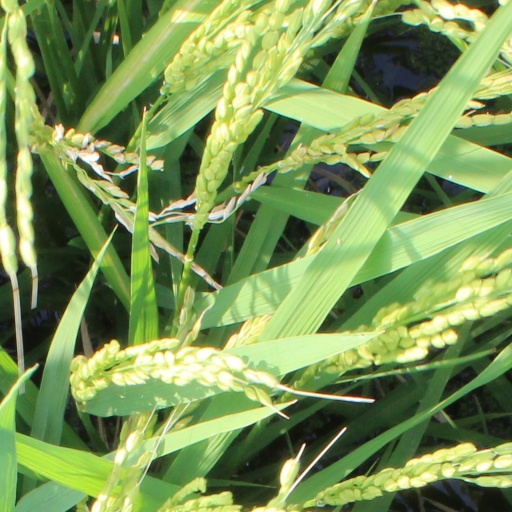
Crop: rice